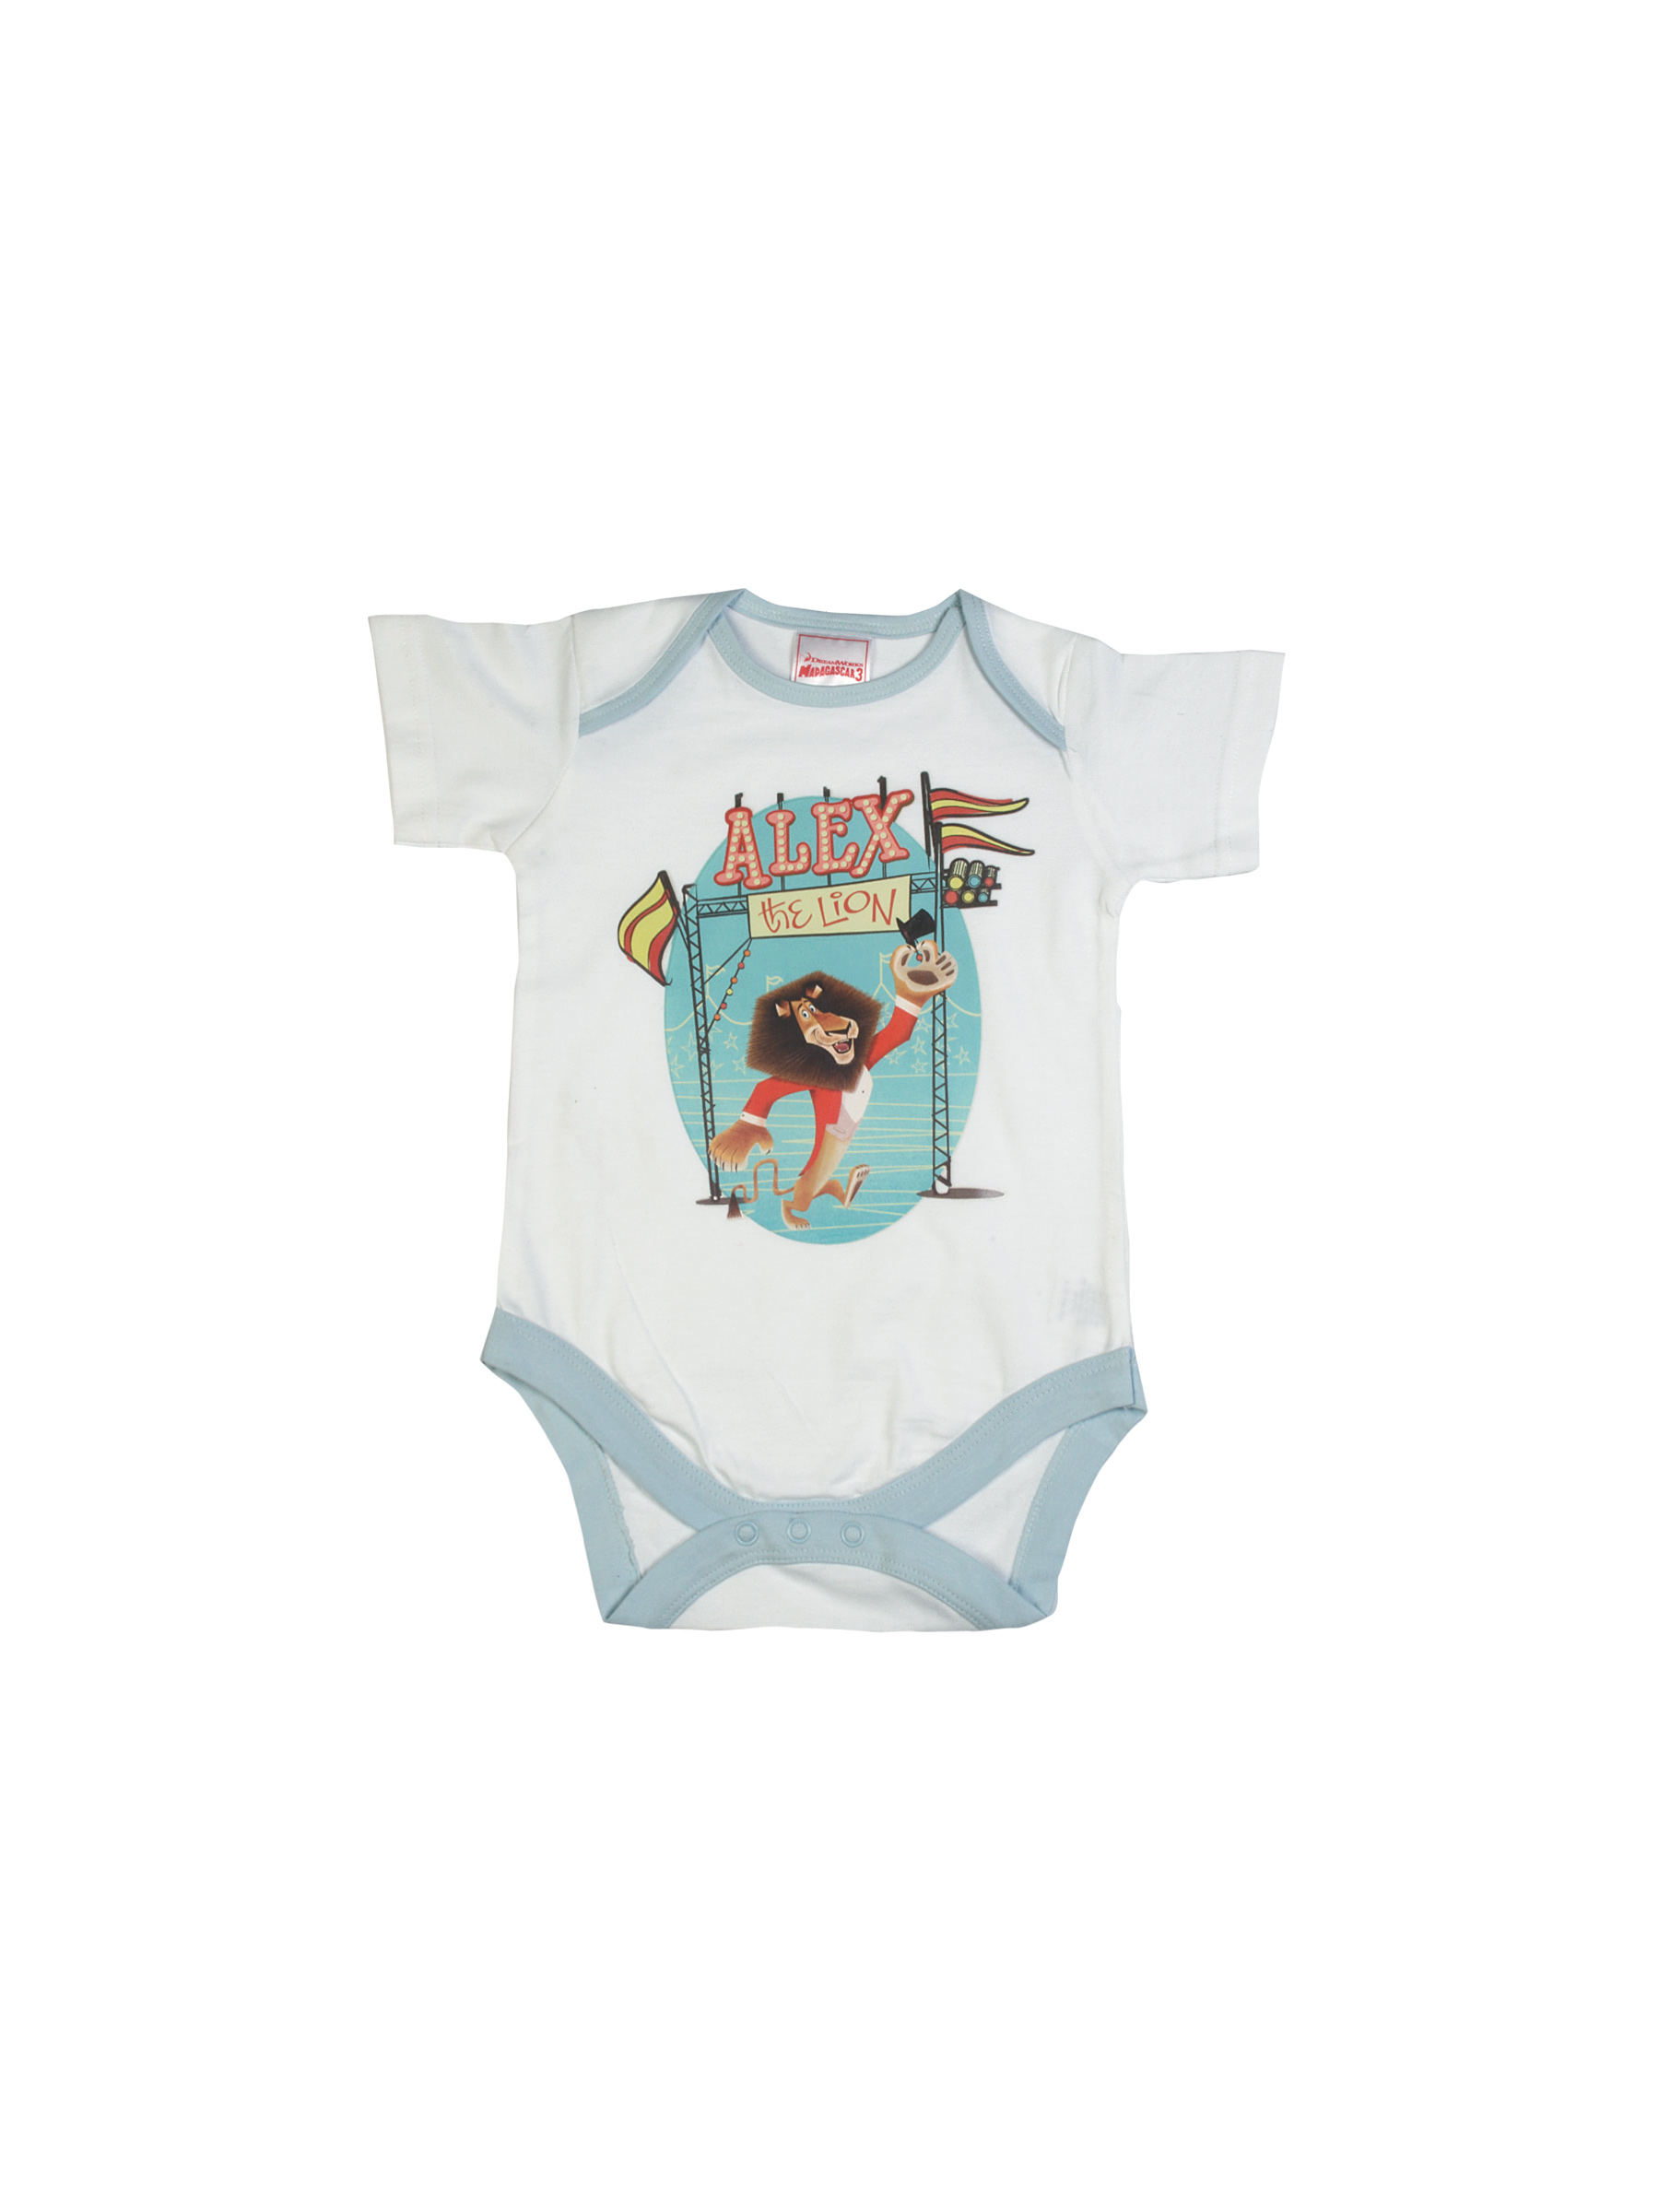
Madagascar3 Infant Boys White Snapsuit Romper
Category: Apparel / Topwear / Rompers
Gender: Boys
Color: White
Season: Summer 2012
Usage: Casual